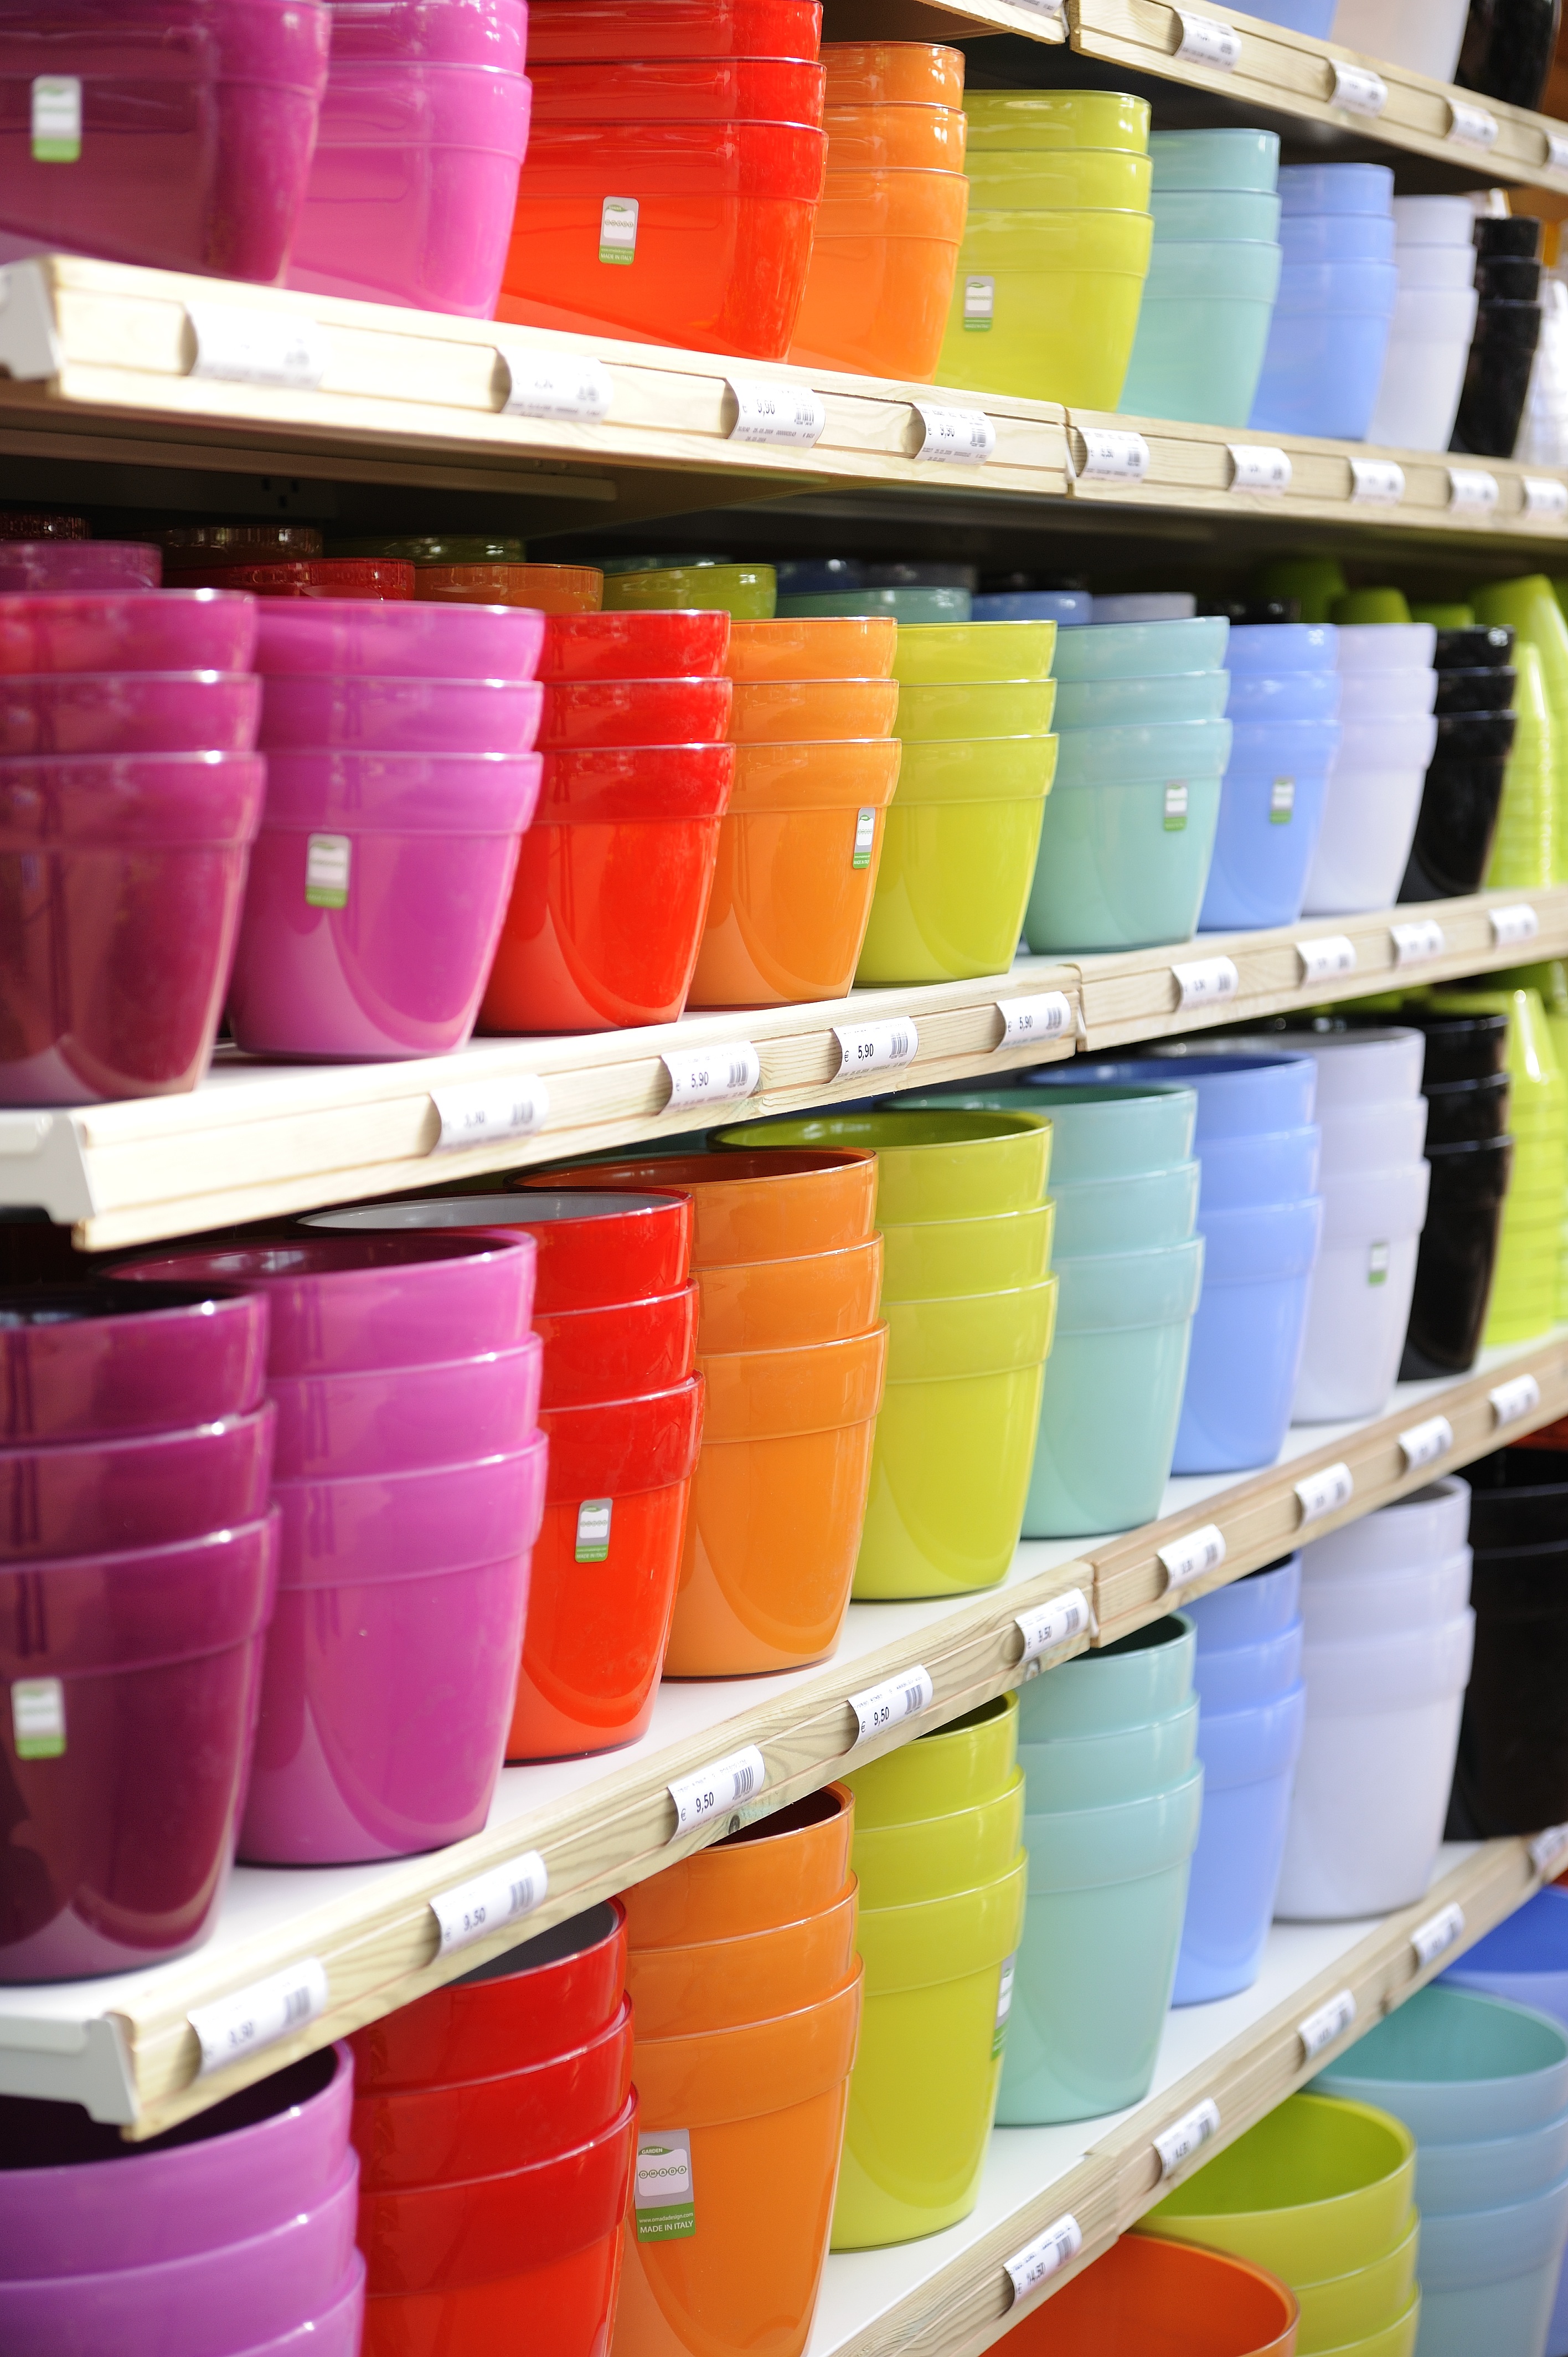
white, vase, green, red, color, shelf, blue, furniture, room, colors, container, violet, rosa, nero, vases, man made object